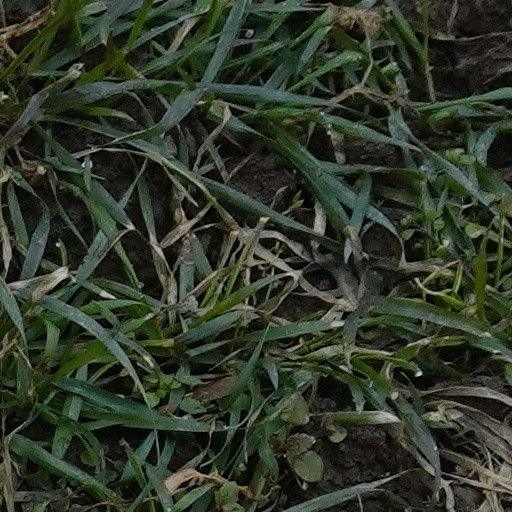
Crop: wheat